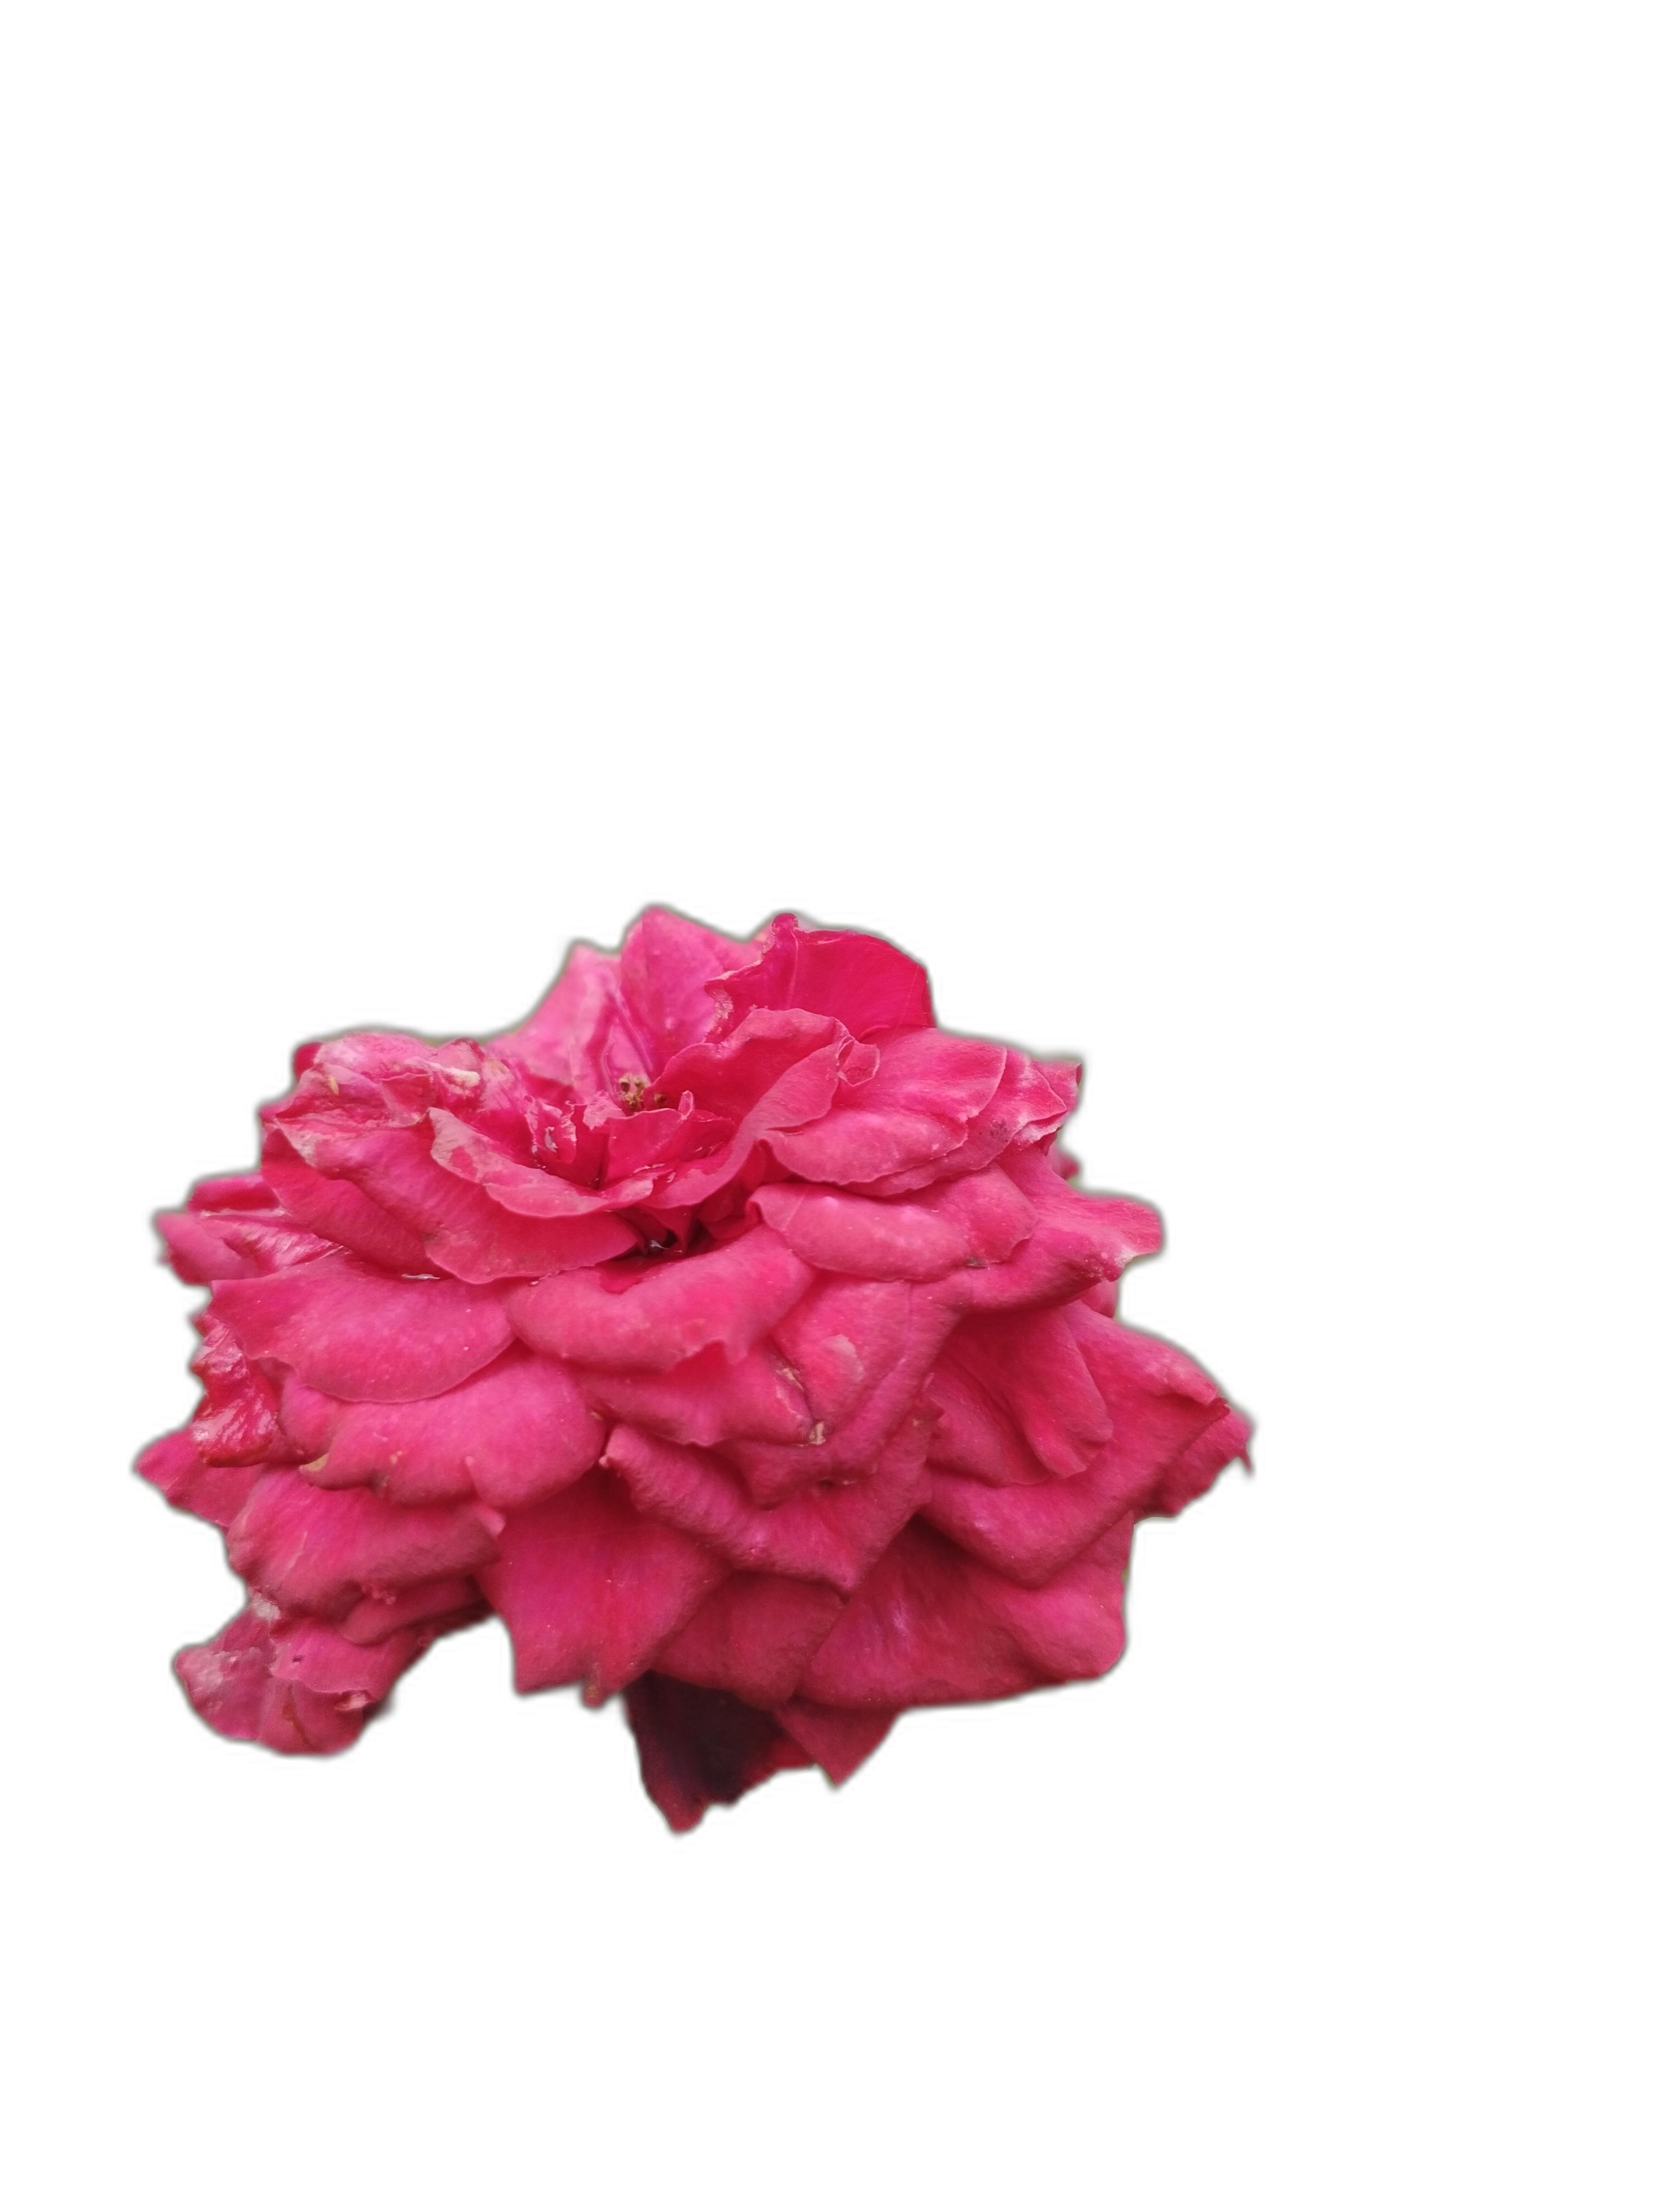
Label: Rose